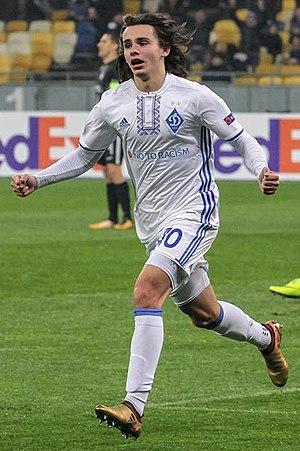
Mykola Volodymyrovytch Shaparenko, né le 4 octobre 1998 dans l'Oblast de Donetsk, est un footballeur international ukrainien évoluant au poste de milieu de terrain avec le Dynamo Kiev.